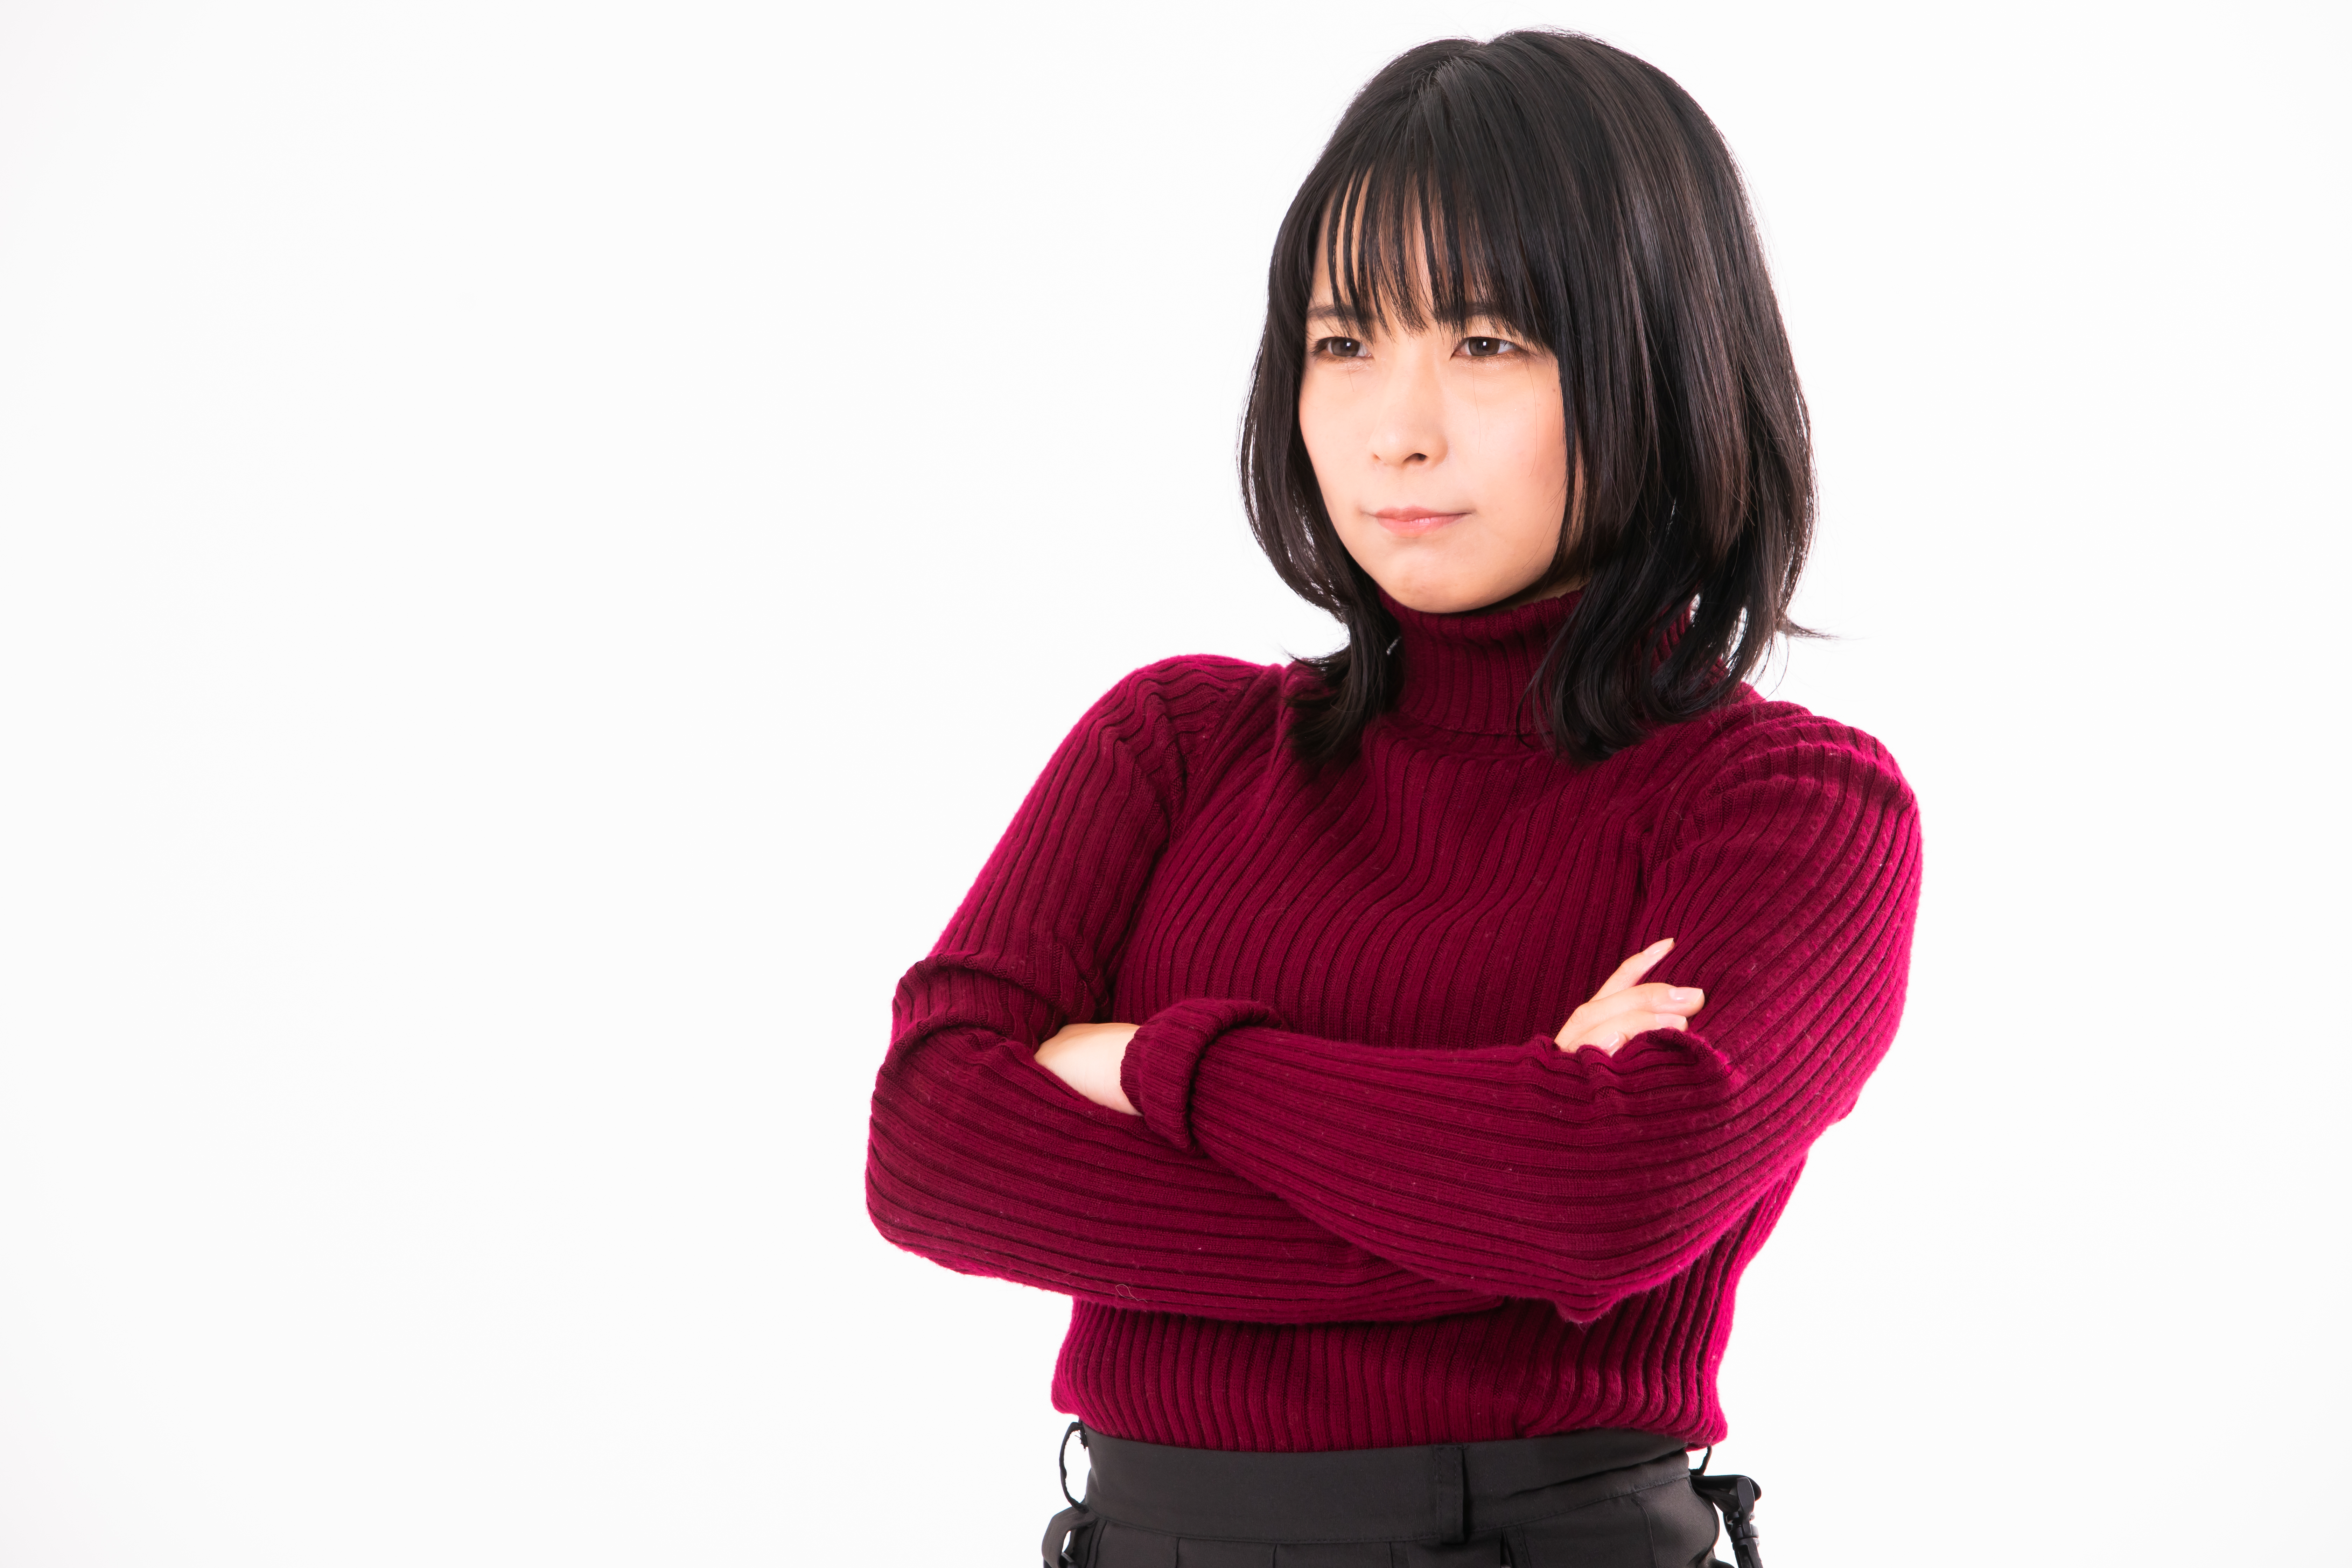
woman, hair, clothing, shoulder, red, neck, sweater, outerwear, beauty, hairstyle, black hair, pink, cheek, sleeve, joint, arm, lip, bangs, top, wool, model, gesture, long hair, brown hair, hoodie